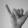
ASL letter: Y